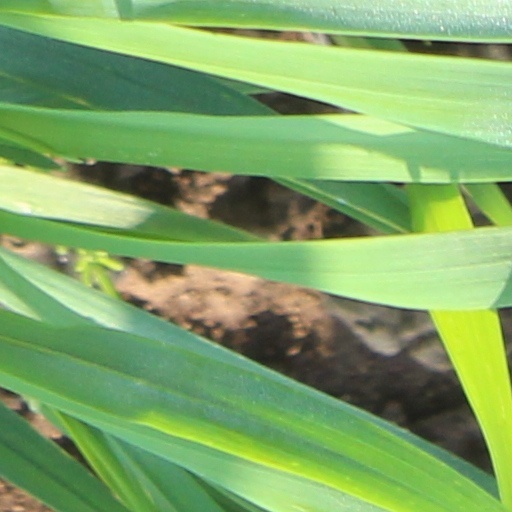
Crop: wheat